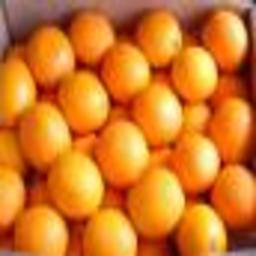
Label: Orange